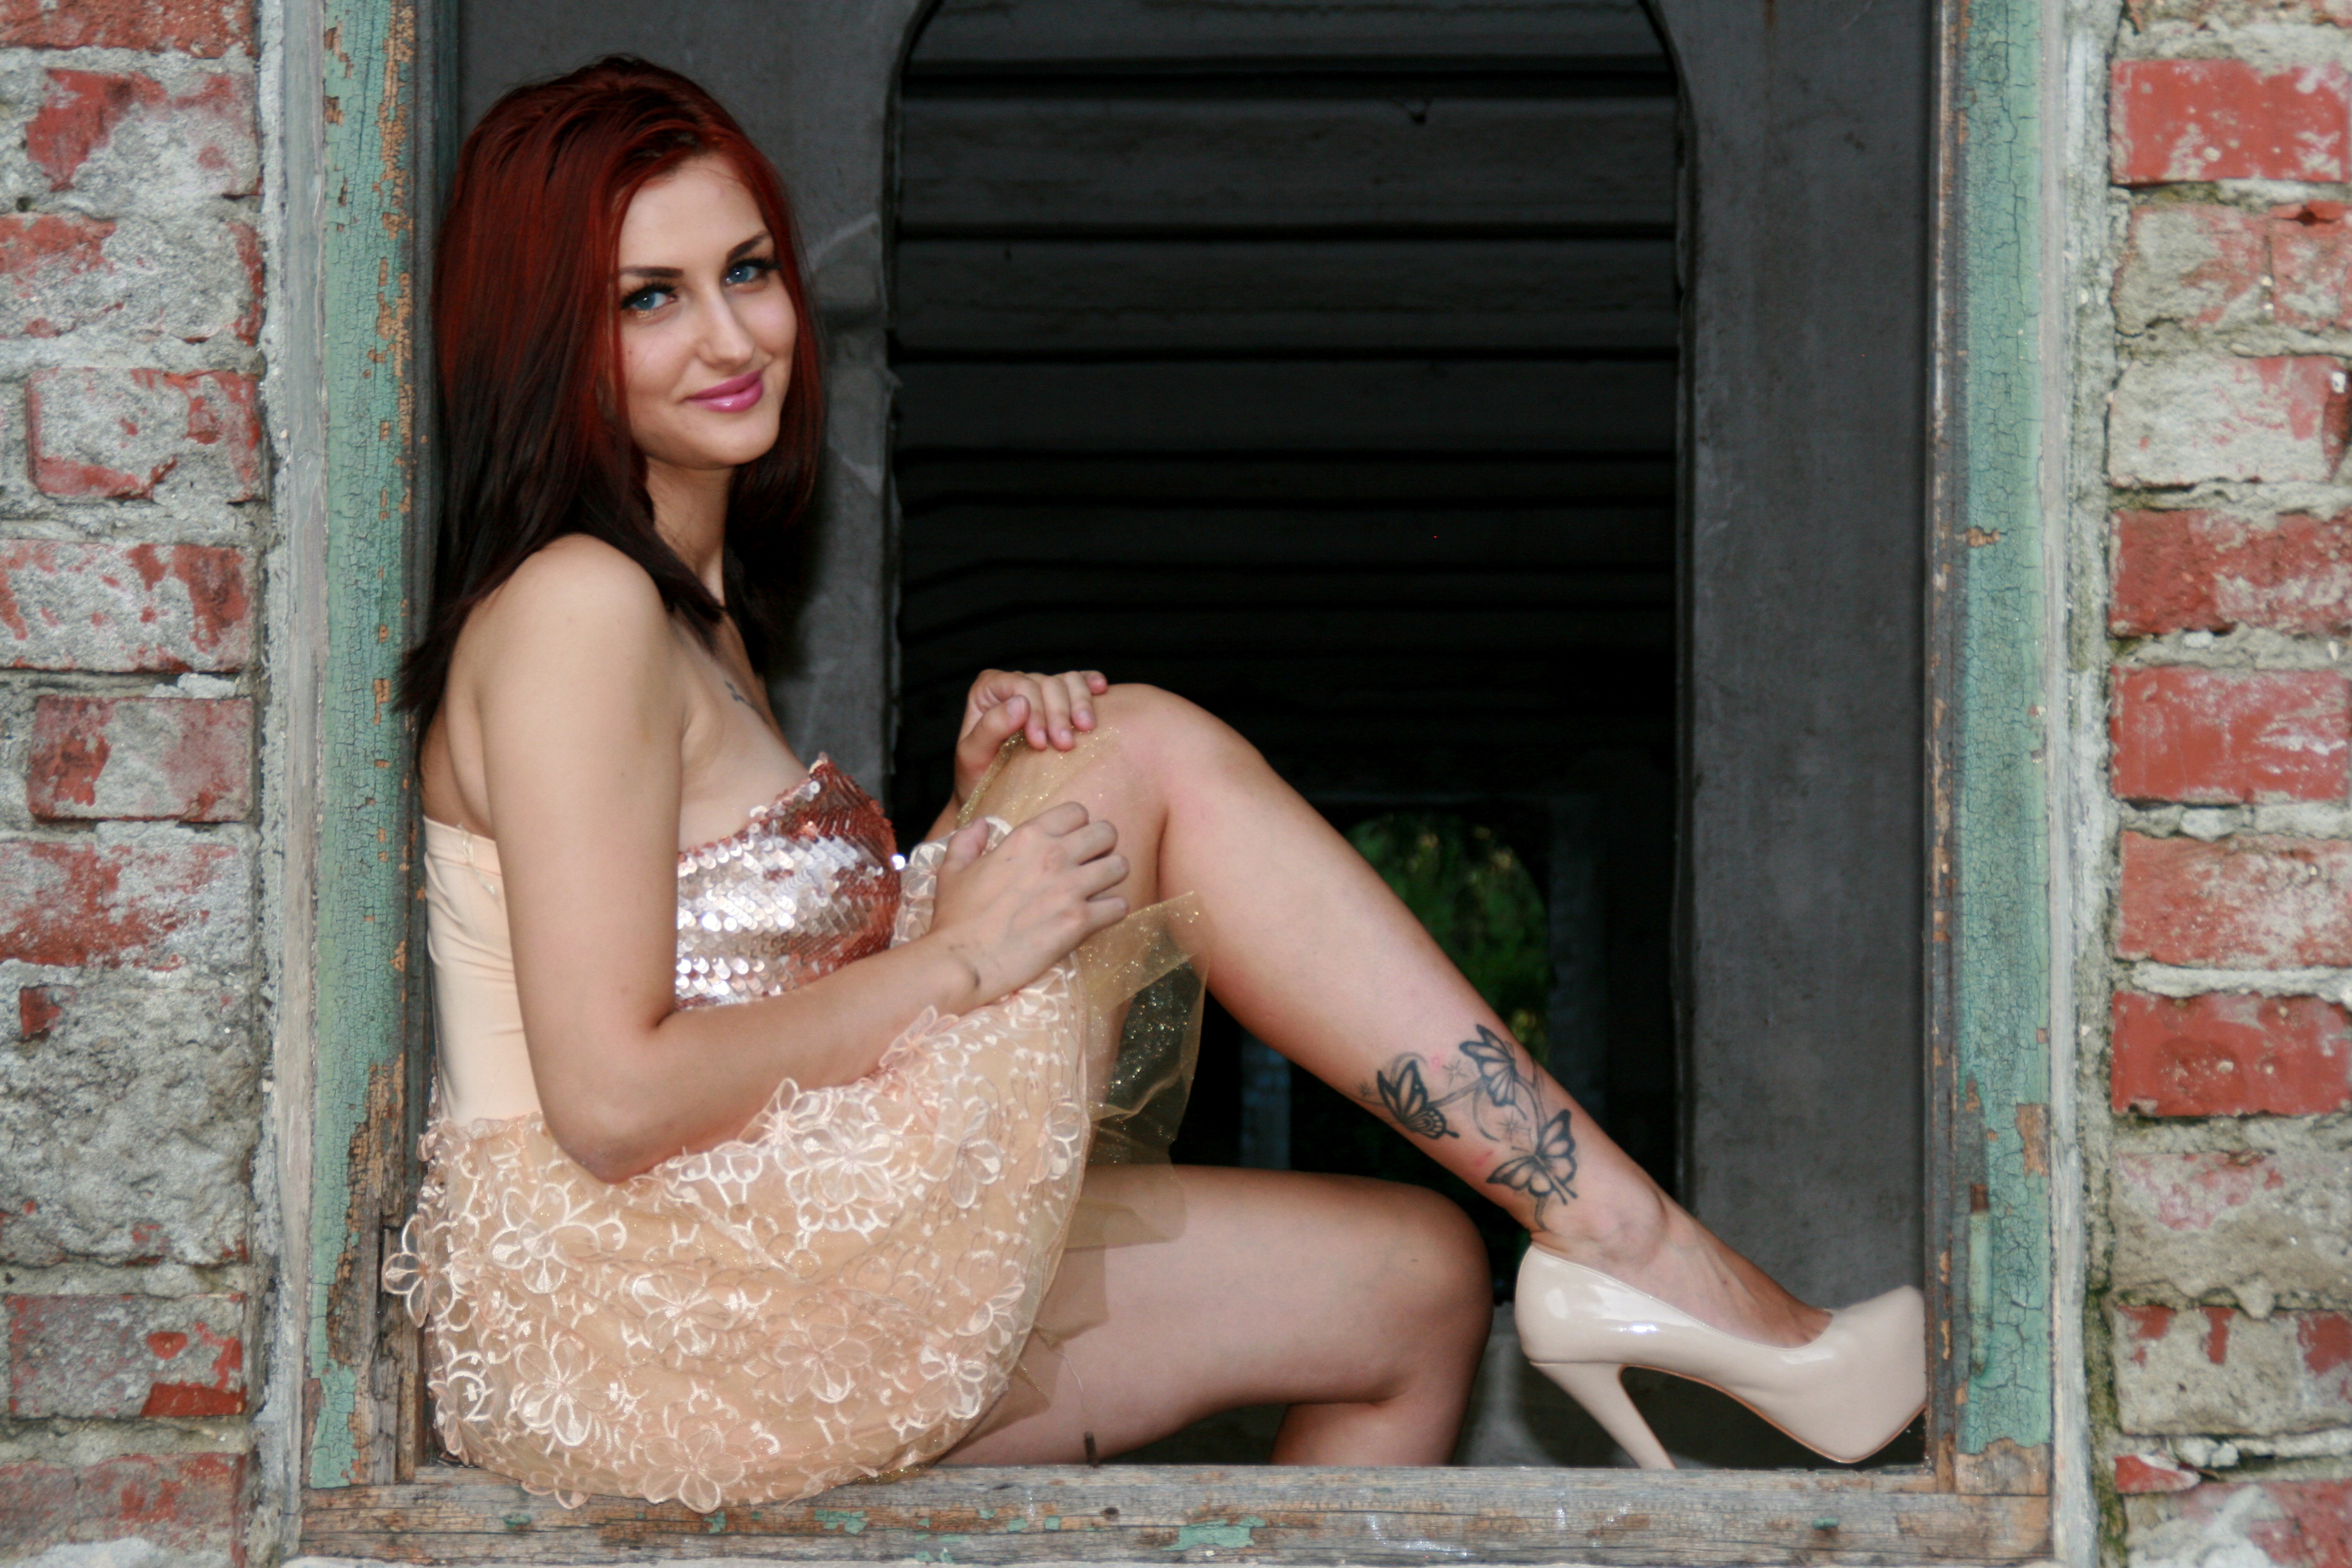
girl, woman, hair, photography, leg, model, finger, sitting, fashion, clothing, lady, hairstyle, long hair, red hair, human body, black hair, dress, thigh, beauty, blond, blue eyes, abdomen, photo shoot, seduction, portrait photography, art model, supermodel